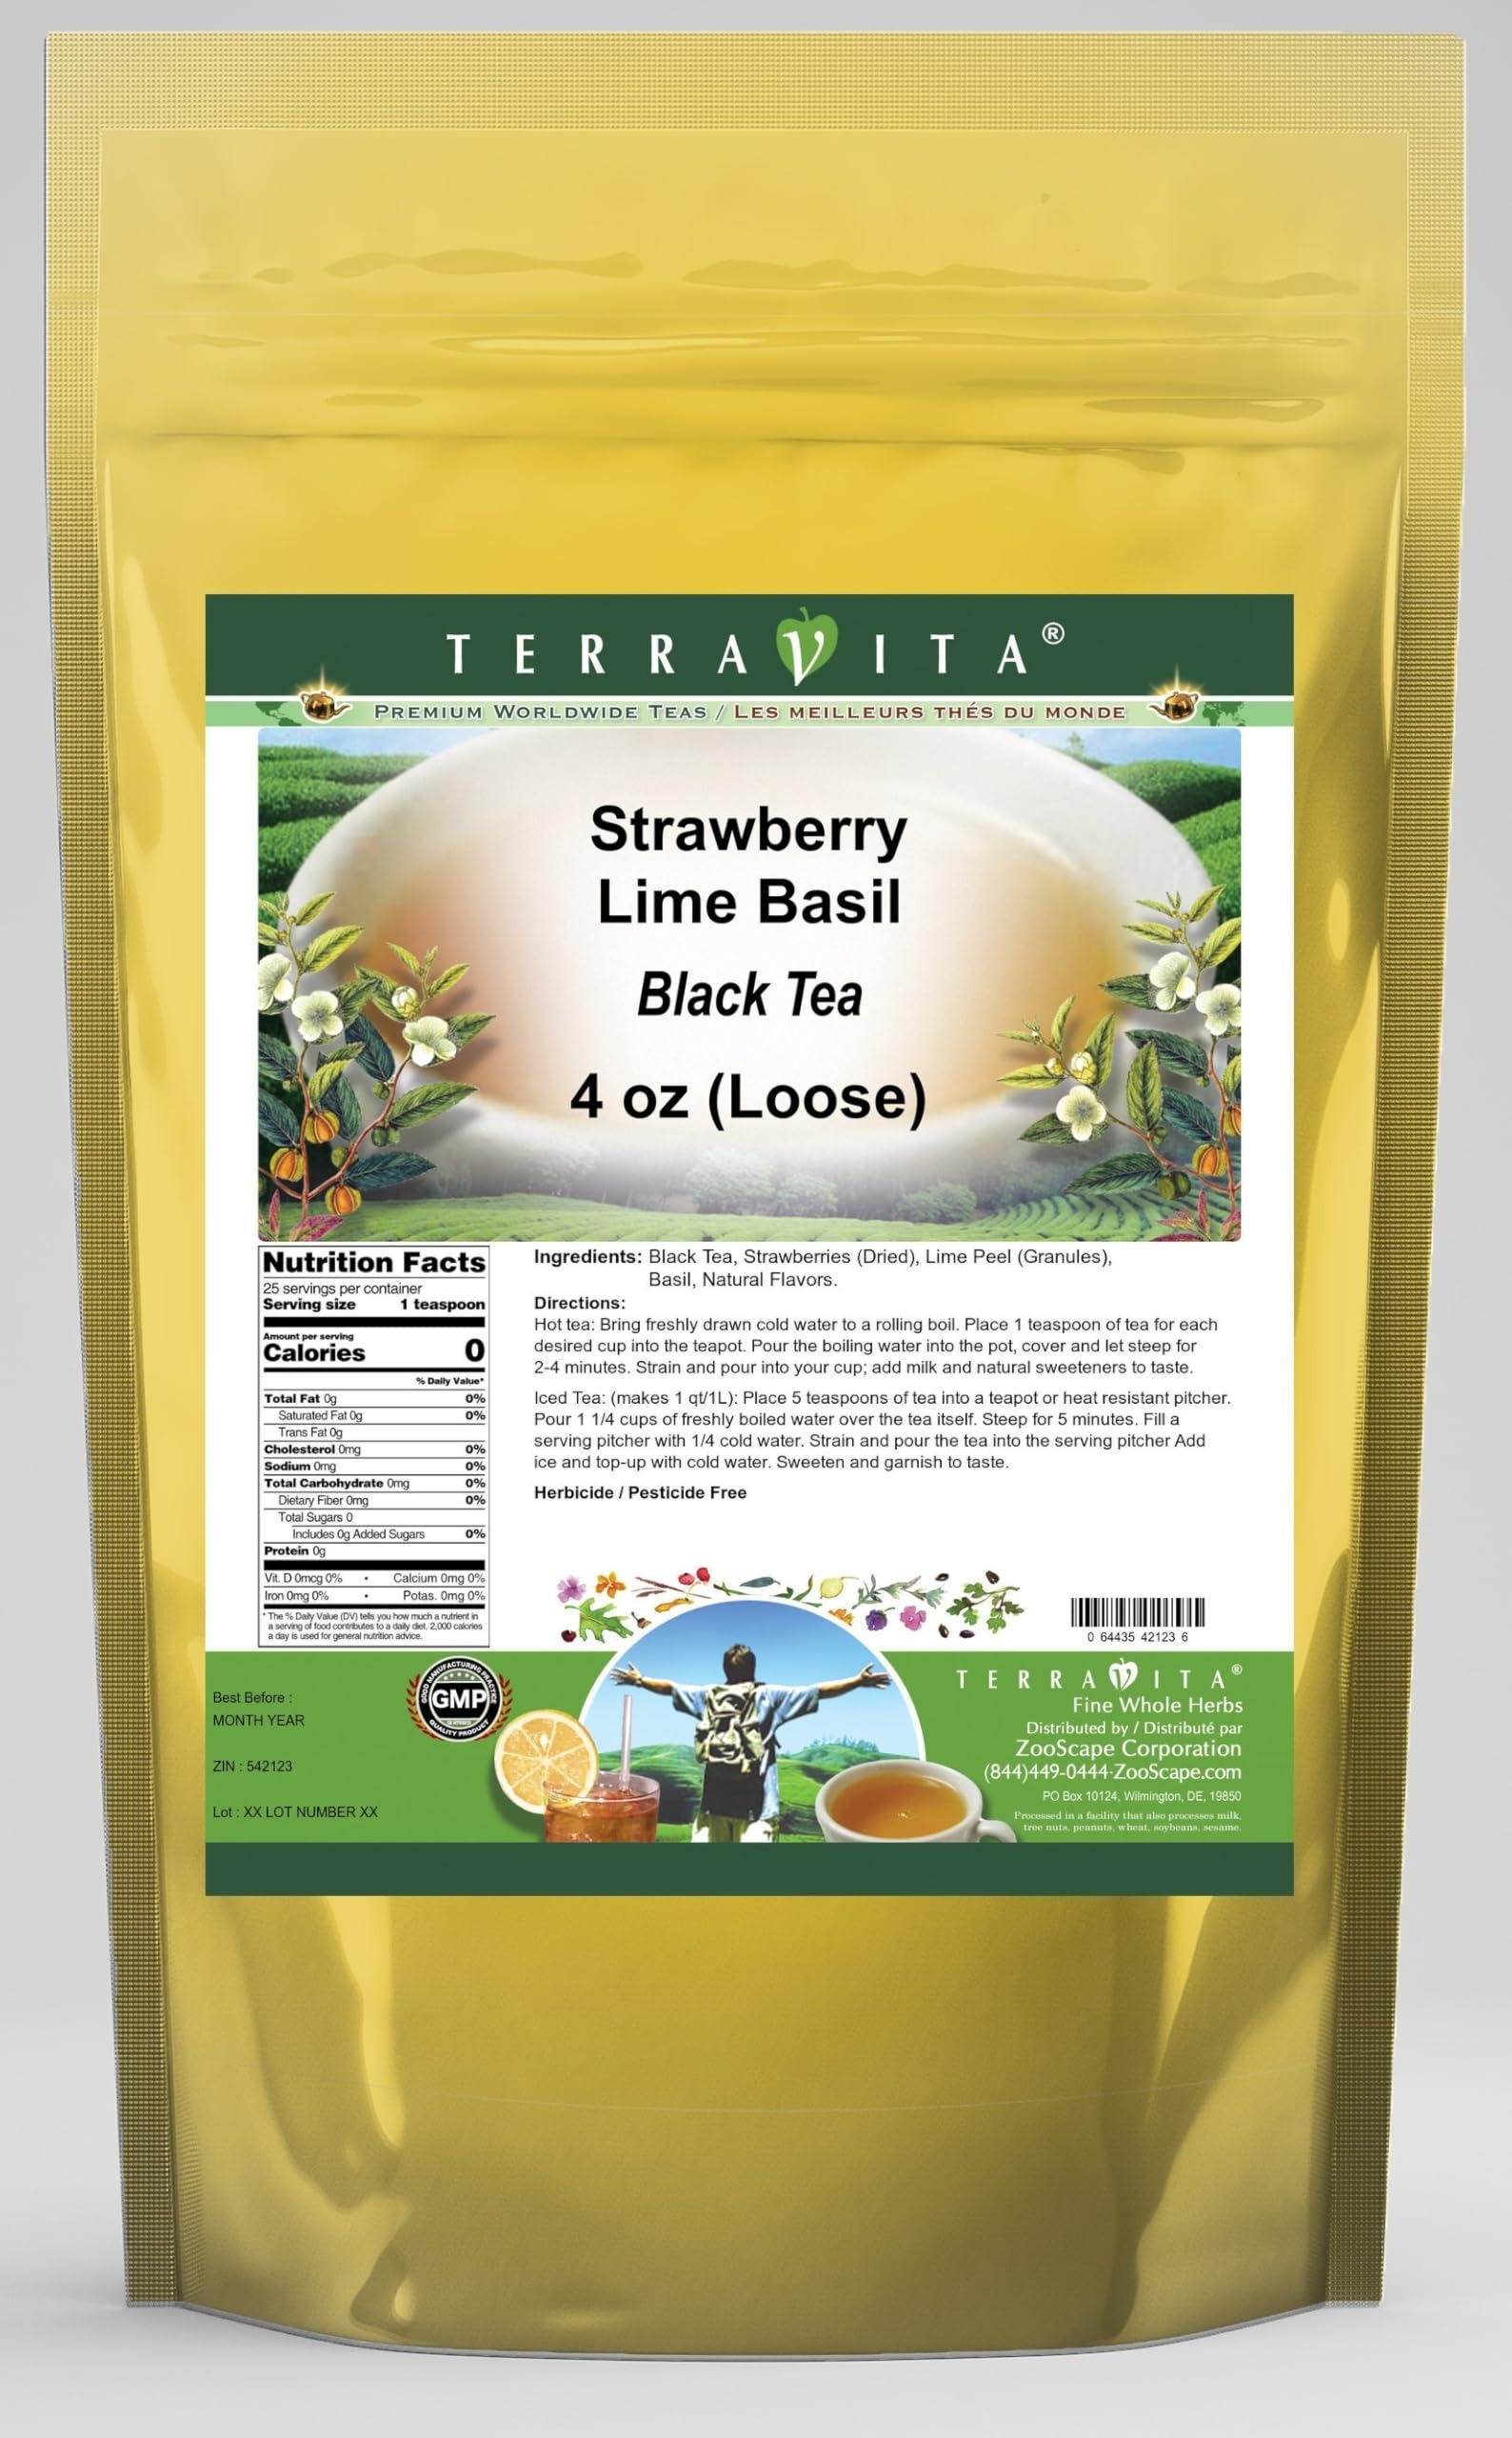
Item Name: Strawberry Lime Basil Black Tea (Loose) (4 oz, ZIN: 542123)
Bullet Point 1: Our Strawberry Lime Basil Black Tea is a tasty flavored Black tea with Dried Strawberries, Lime Peel and Basil that has a refreshing taste that will impress you! The unique Strawberry Lime Basil taste is delicious! - Ingredients: Black tea, Dried Strawberries, Lime Peel, Basil and Natural Strawberry Lime Basil Flavor.
Bullet Point 2: No fillers.
Bullet Point 3: Manufacturer: TerraVita
Bullet Point 4: Size: 4 oz
Bullet Point 5: Loose Leaf Black Tea - Packed in a convenient upright pouch!
Product Description: Our Strawberry Lime Basil Black Tea is a tasty flavored Black tea with Dried Strawberries, Lime Peel and Basil that has a refreshing taste that will impress you! The unique Strawberry Lime Basil taste is delicious! - Ingredients: Black tea, Dried Strawberries, Lime Peel, Basil and Natural Strawberry Lime Basil Flavor. - Hot tea brewing method: Bring freshly drawn cold water to a rolling boil. Place 1 teaspoon of tea for each desired cup into the teapot. Pour the boiling water into the pot, cover and let steep for 2-4 minutes. Strain and pour into your cup; add milk and natural sweeteners to taste. - Iced tea brewing method: (to make 1 liter/quart): Place 5 teaspoons of tea into a teapot or heat resistant pitcher. Pour 1 1/4 cups of freshly boiled water over the tea itself. Steep for 5 minutes. Fill a serving pitcher with 1/4 cold water. Strain and pour the tea into the serving pitcher Add ice and top-up with cold water. Sweeten and garnish to taste. - TerraVita is an exclusive line of premium-quality, natural source products that use only the finest, purest and most potent ingredients found around the world. TerraVita is hallmarked by the highest possible standards of purity, potency, stability and freshness. All of our products are prepared with the highest elements of quality control, from raw materials through the entire manufacturing process, up to and including the moment that the bottles or bags are sealed for freshness and shipped out to you. Our highest possible standards are certified by independent laboratories and backed by our personal guarantee. - TerraVita exists to meet and ensure your family's health and wellness without the harmful effects of chemicals and health products. We strive to make all of our products affordable and reliable and are constantly
Value: 4.0
Unit: Ounce

Price: 15.32